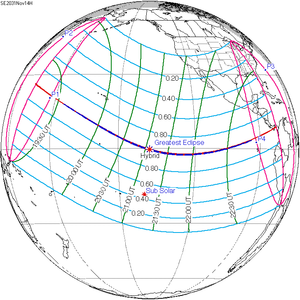
Une éclipse solaire hybride aura lieu le 14 novembre 2031.